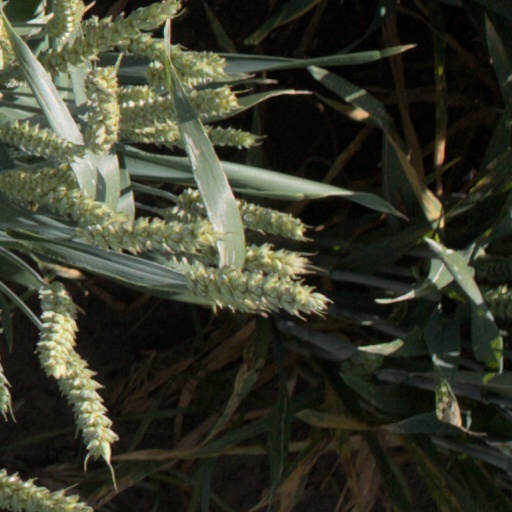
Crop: wheat